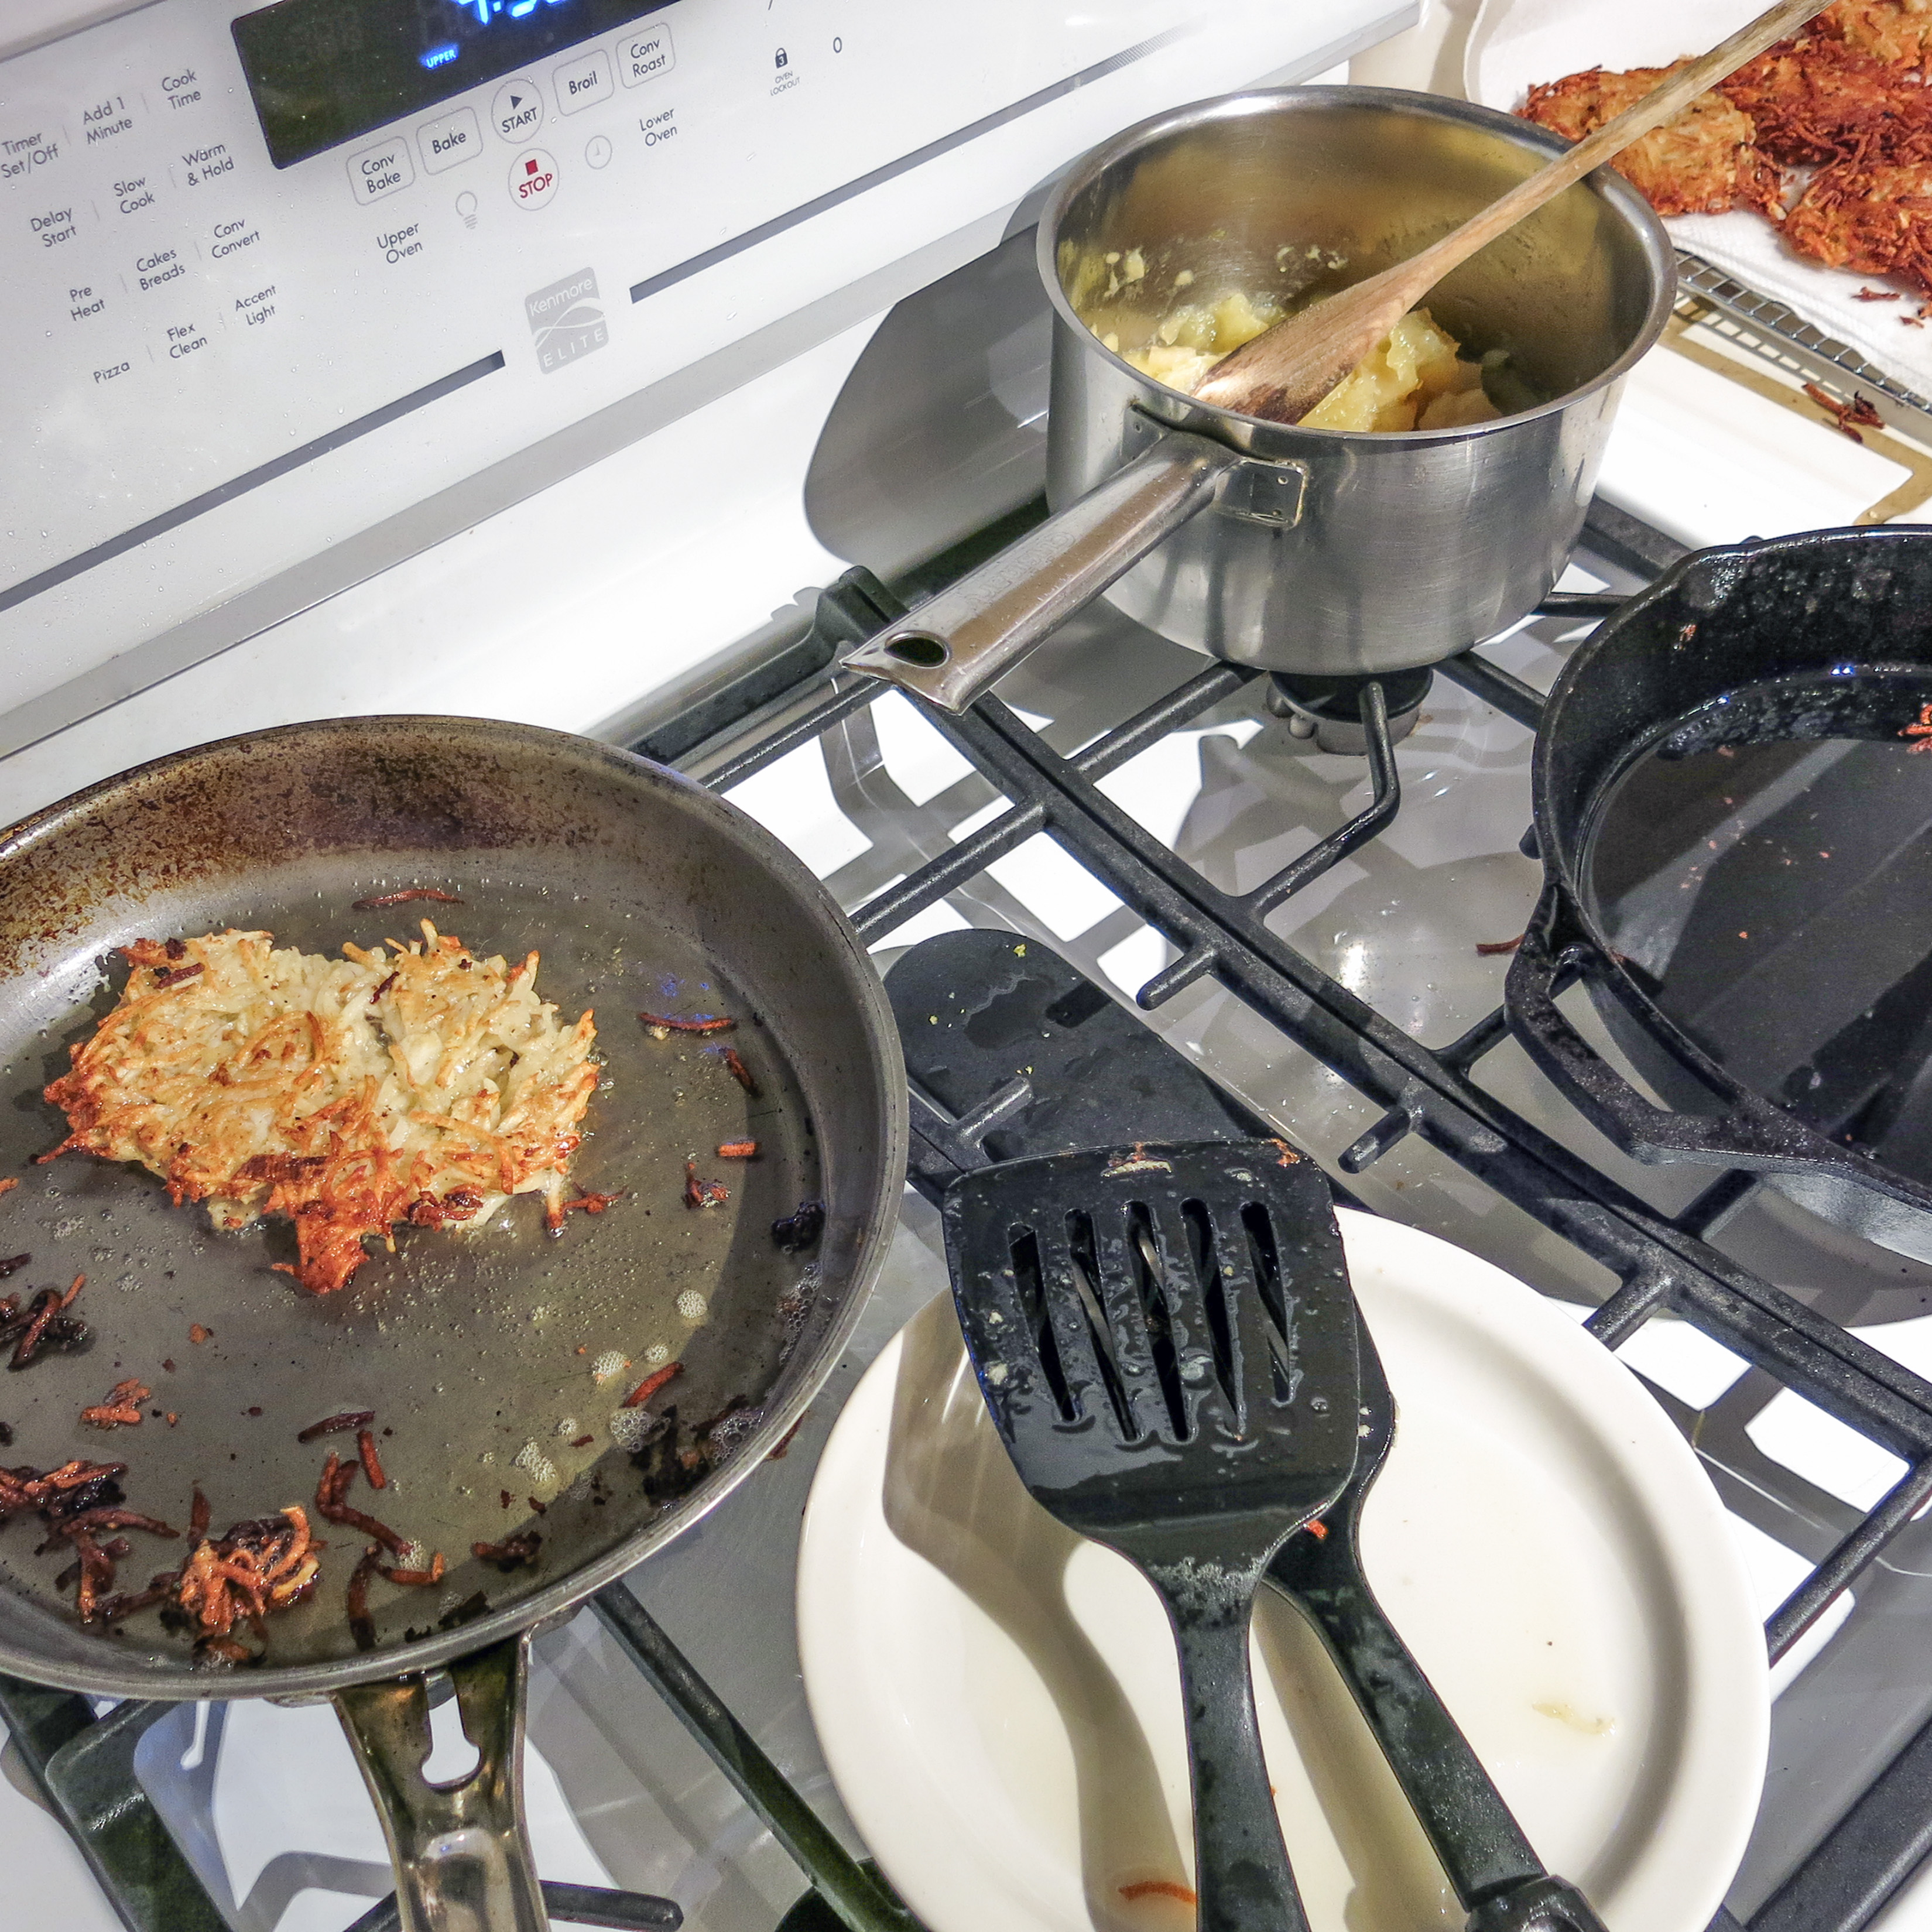
dish, meal, food, cooking, breakfast, meat, lunch, cuisine, fried, oil, hanukkah, latkes, potatopancakes, cookware and bakeware